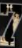
Number: 7